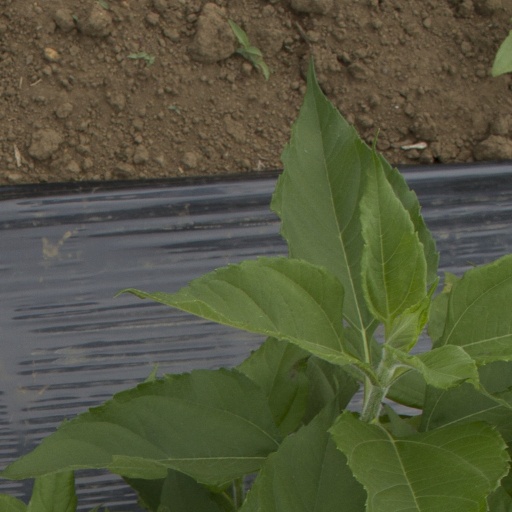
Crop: Jerusalem artichoke